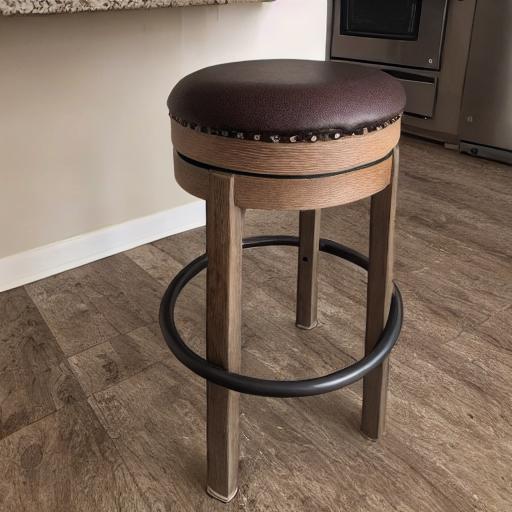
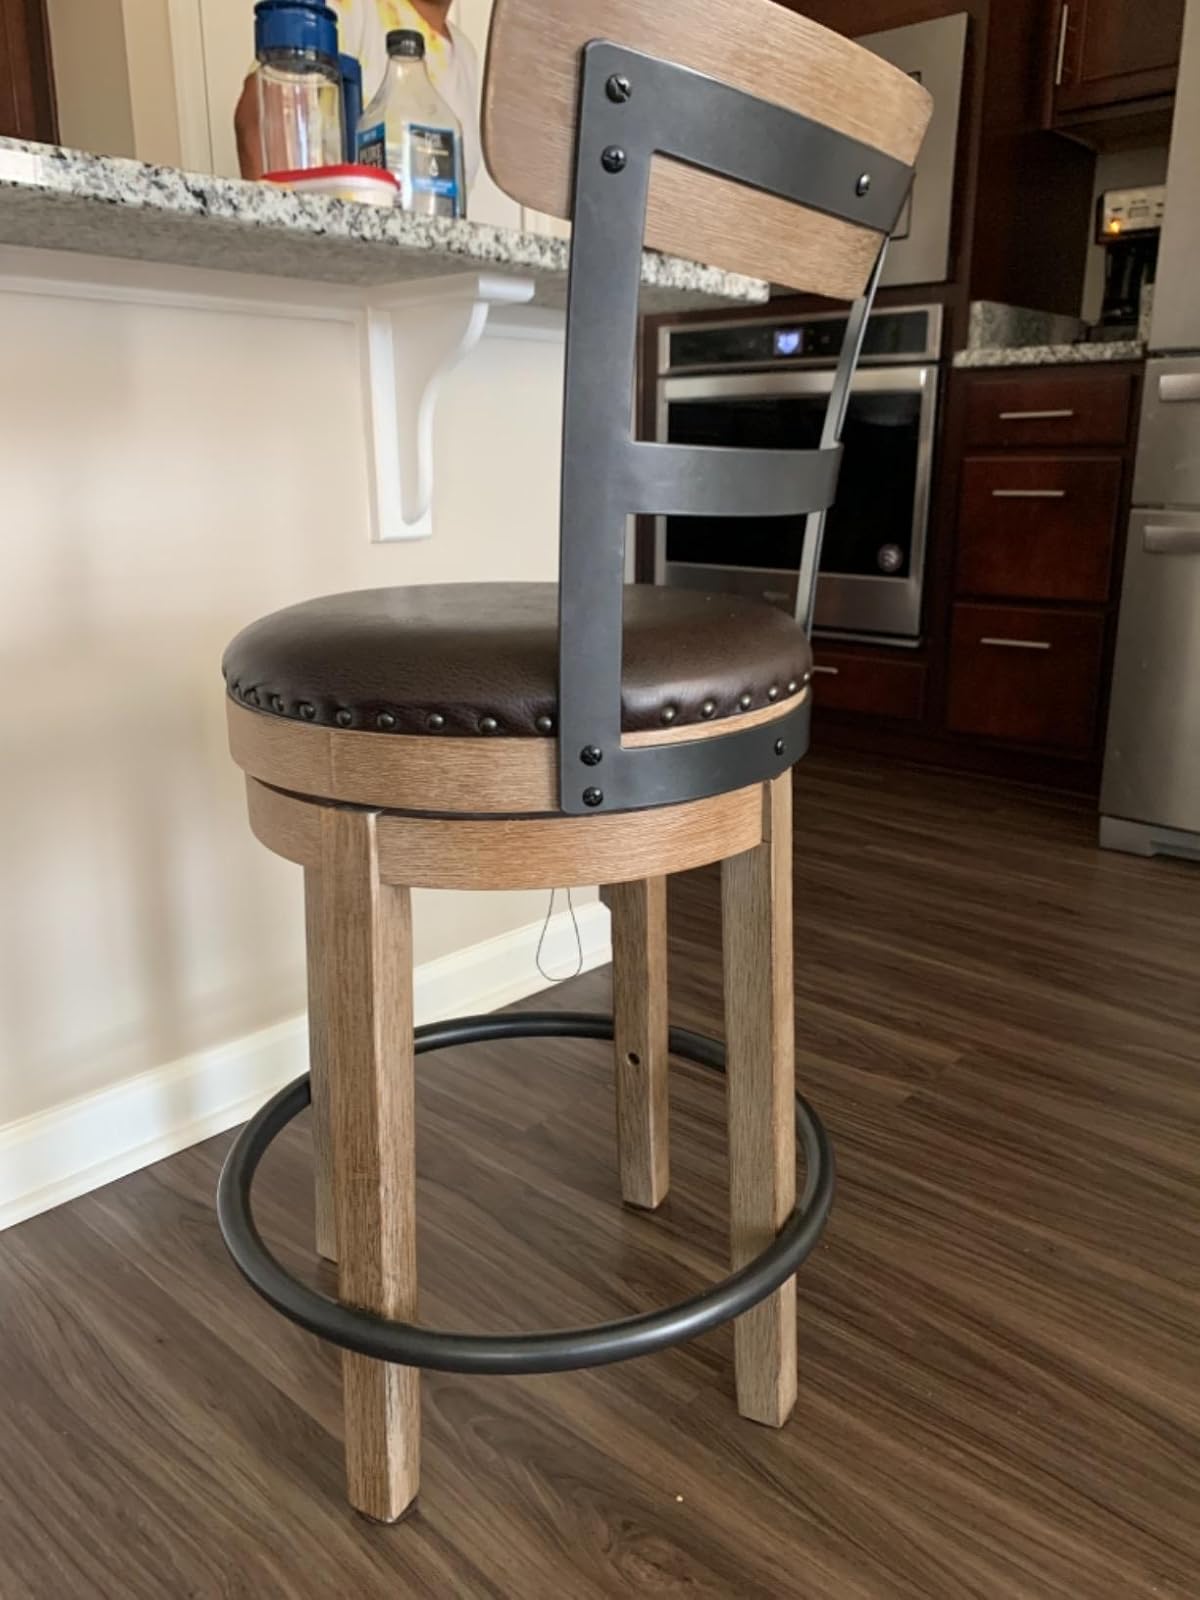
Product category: stool
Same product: no